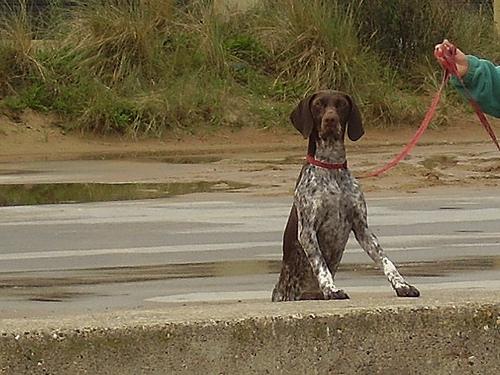
Breed: german shorthaired